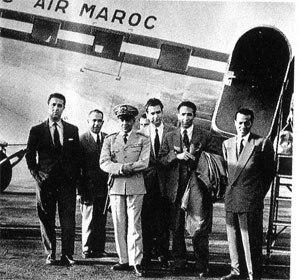
Avion des rebelles algériens avant sans décollage de Maroc et son kidnapping par l'armée française le 22-10-1956
Le détournement de l'avion du FLN est un épisode de la guerre d'Algérie ayant eu lieu le 22 octobre 1956 au cours duquel l'armée française capture un avion de la compagnie Air Atlas-Air Maroc dans lequel cinq dirigeants du Front de libération nationale se trouvaient.